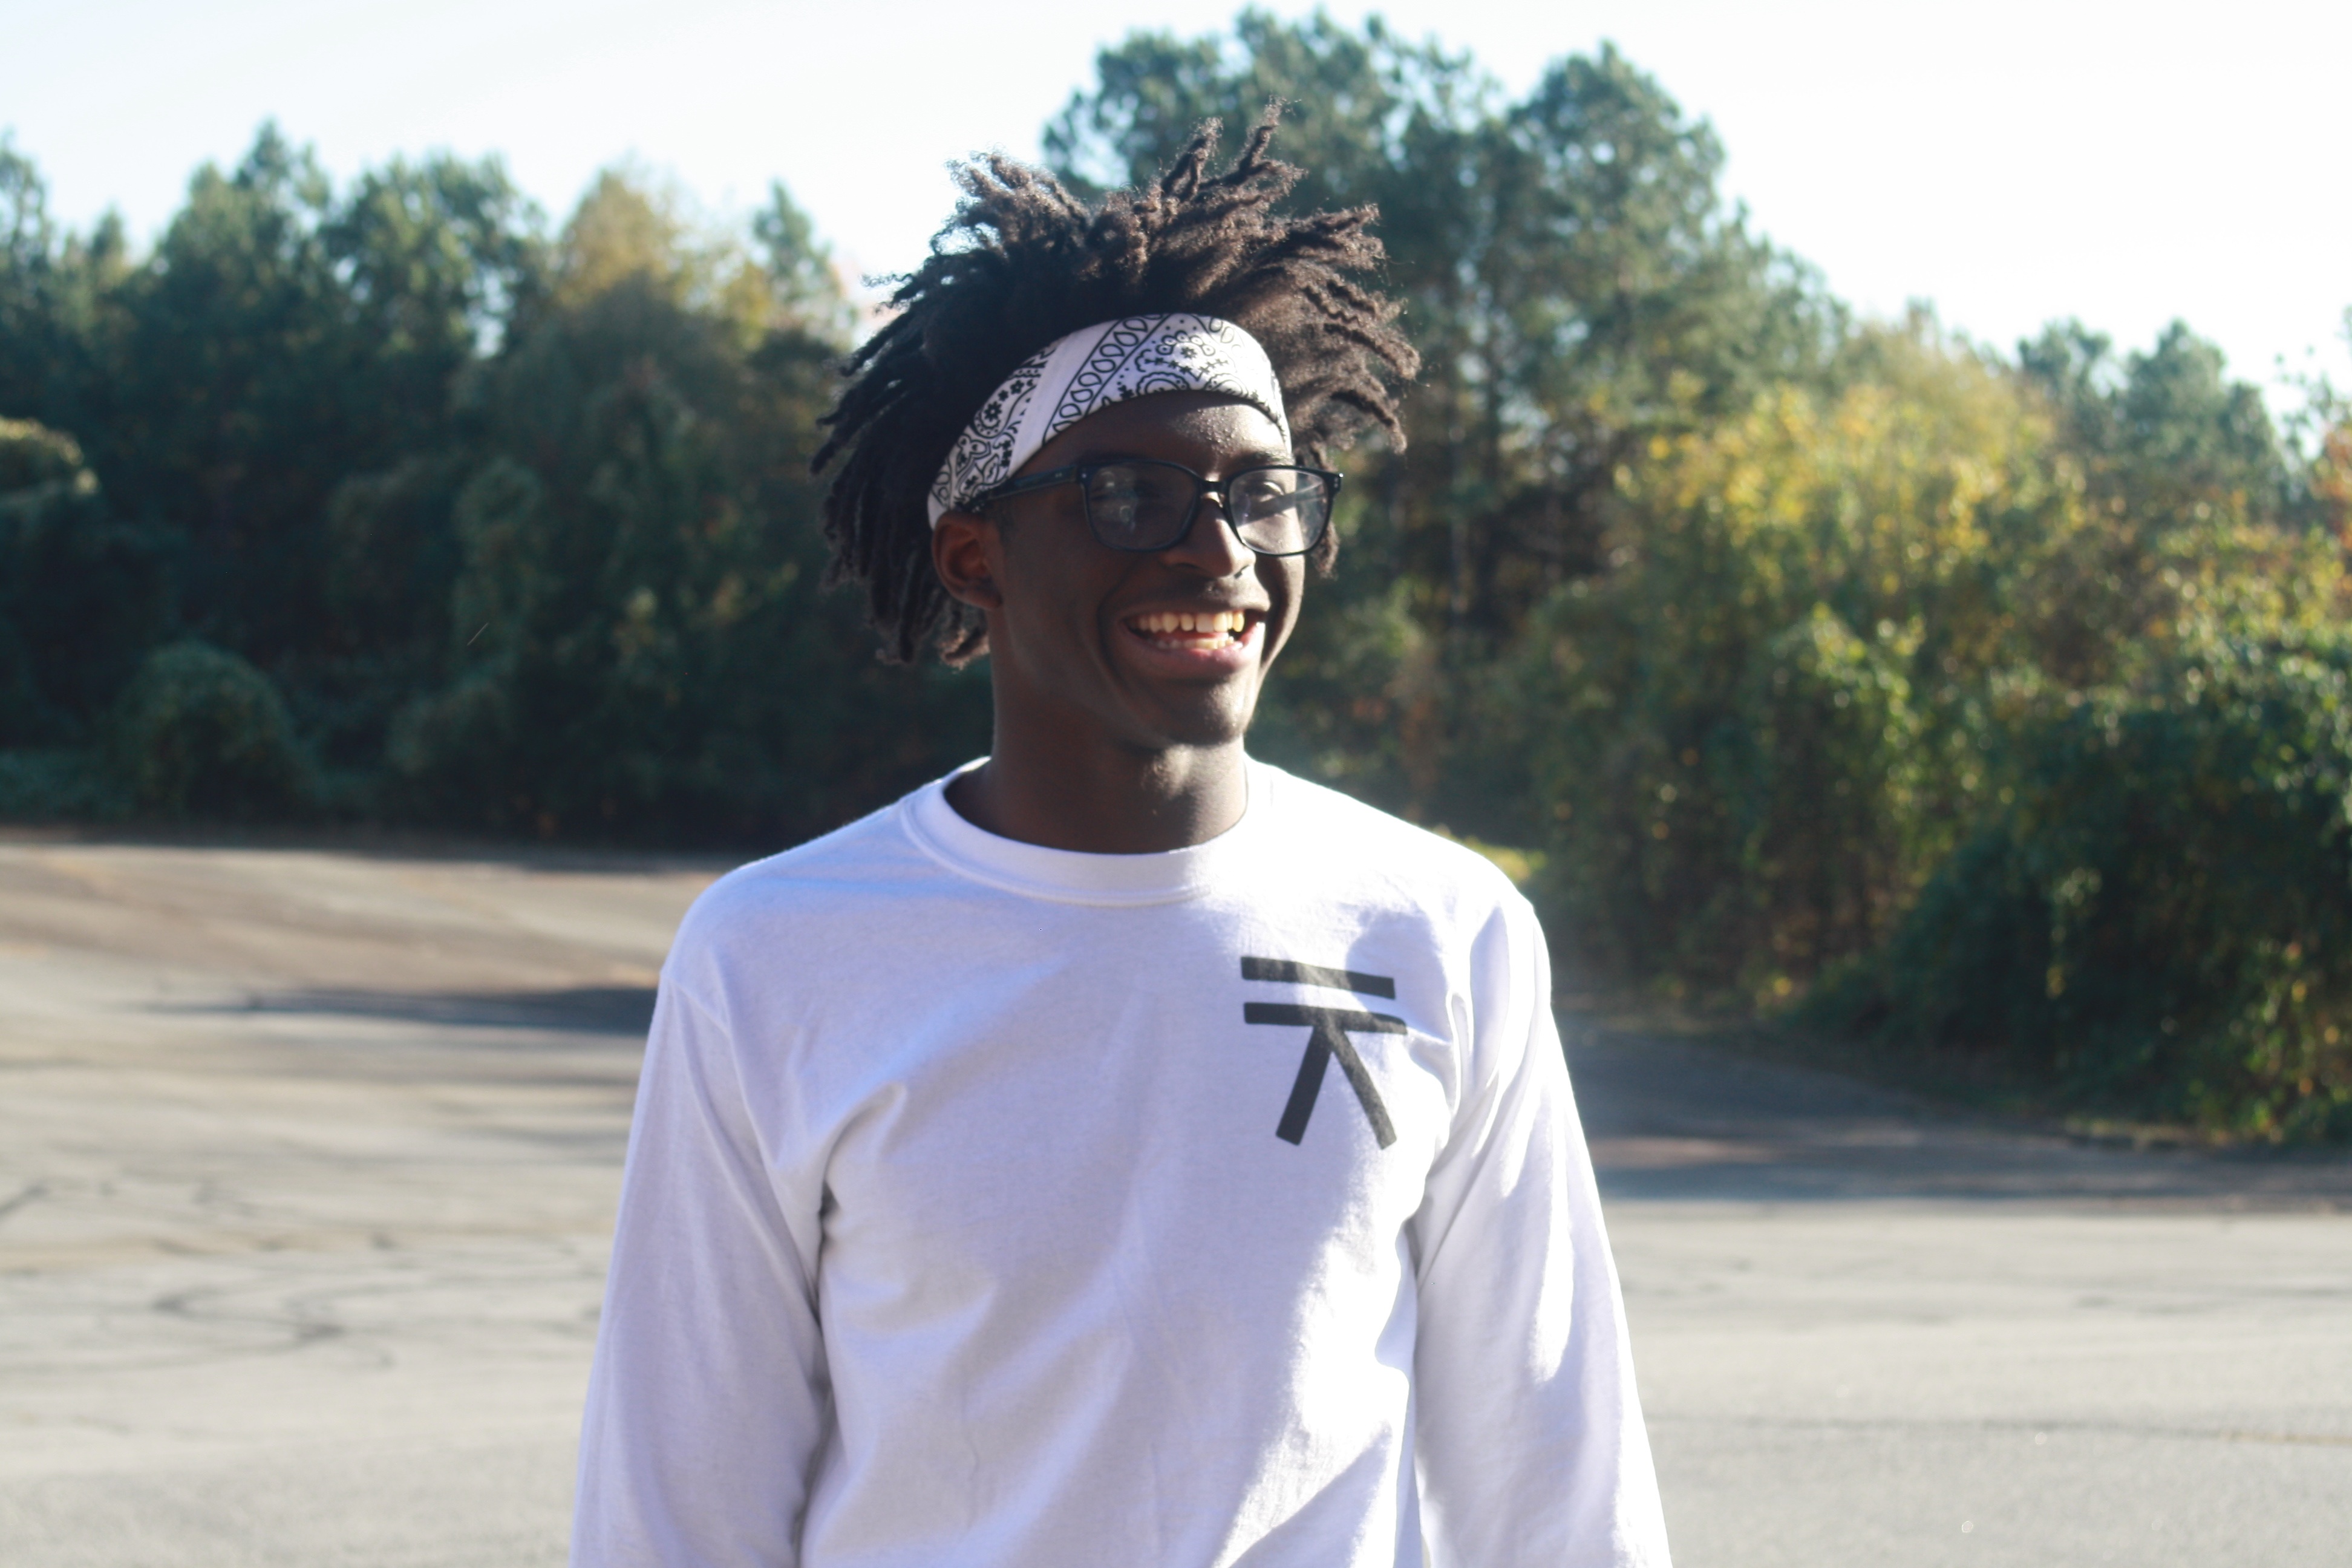
man, spring, clothing